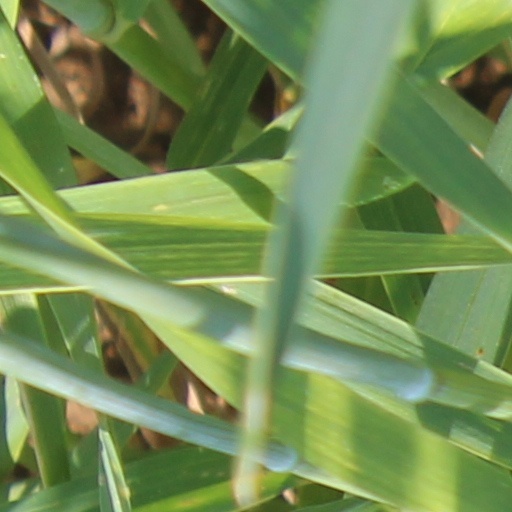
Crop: wheat